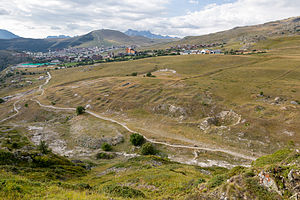
Romanche-dalen / Galleri
Romanche-dalen er en dal langs Romanche-floden i de franske alper i Isere-departementet i Frankrig. Vejen fra Grenoble til Briançon over passet Col du Lautaret går gennem Romanche-dalen. Dalen ophører ved passet Col du Lautaret. På den anden side af bjerget løber floden La Guisane gennem dalen af samme navn ned mod Briançon.